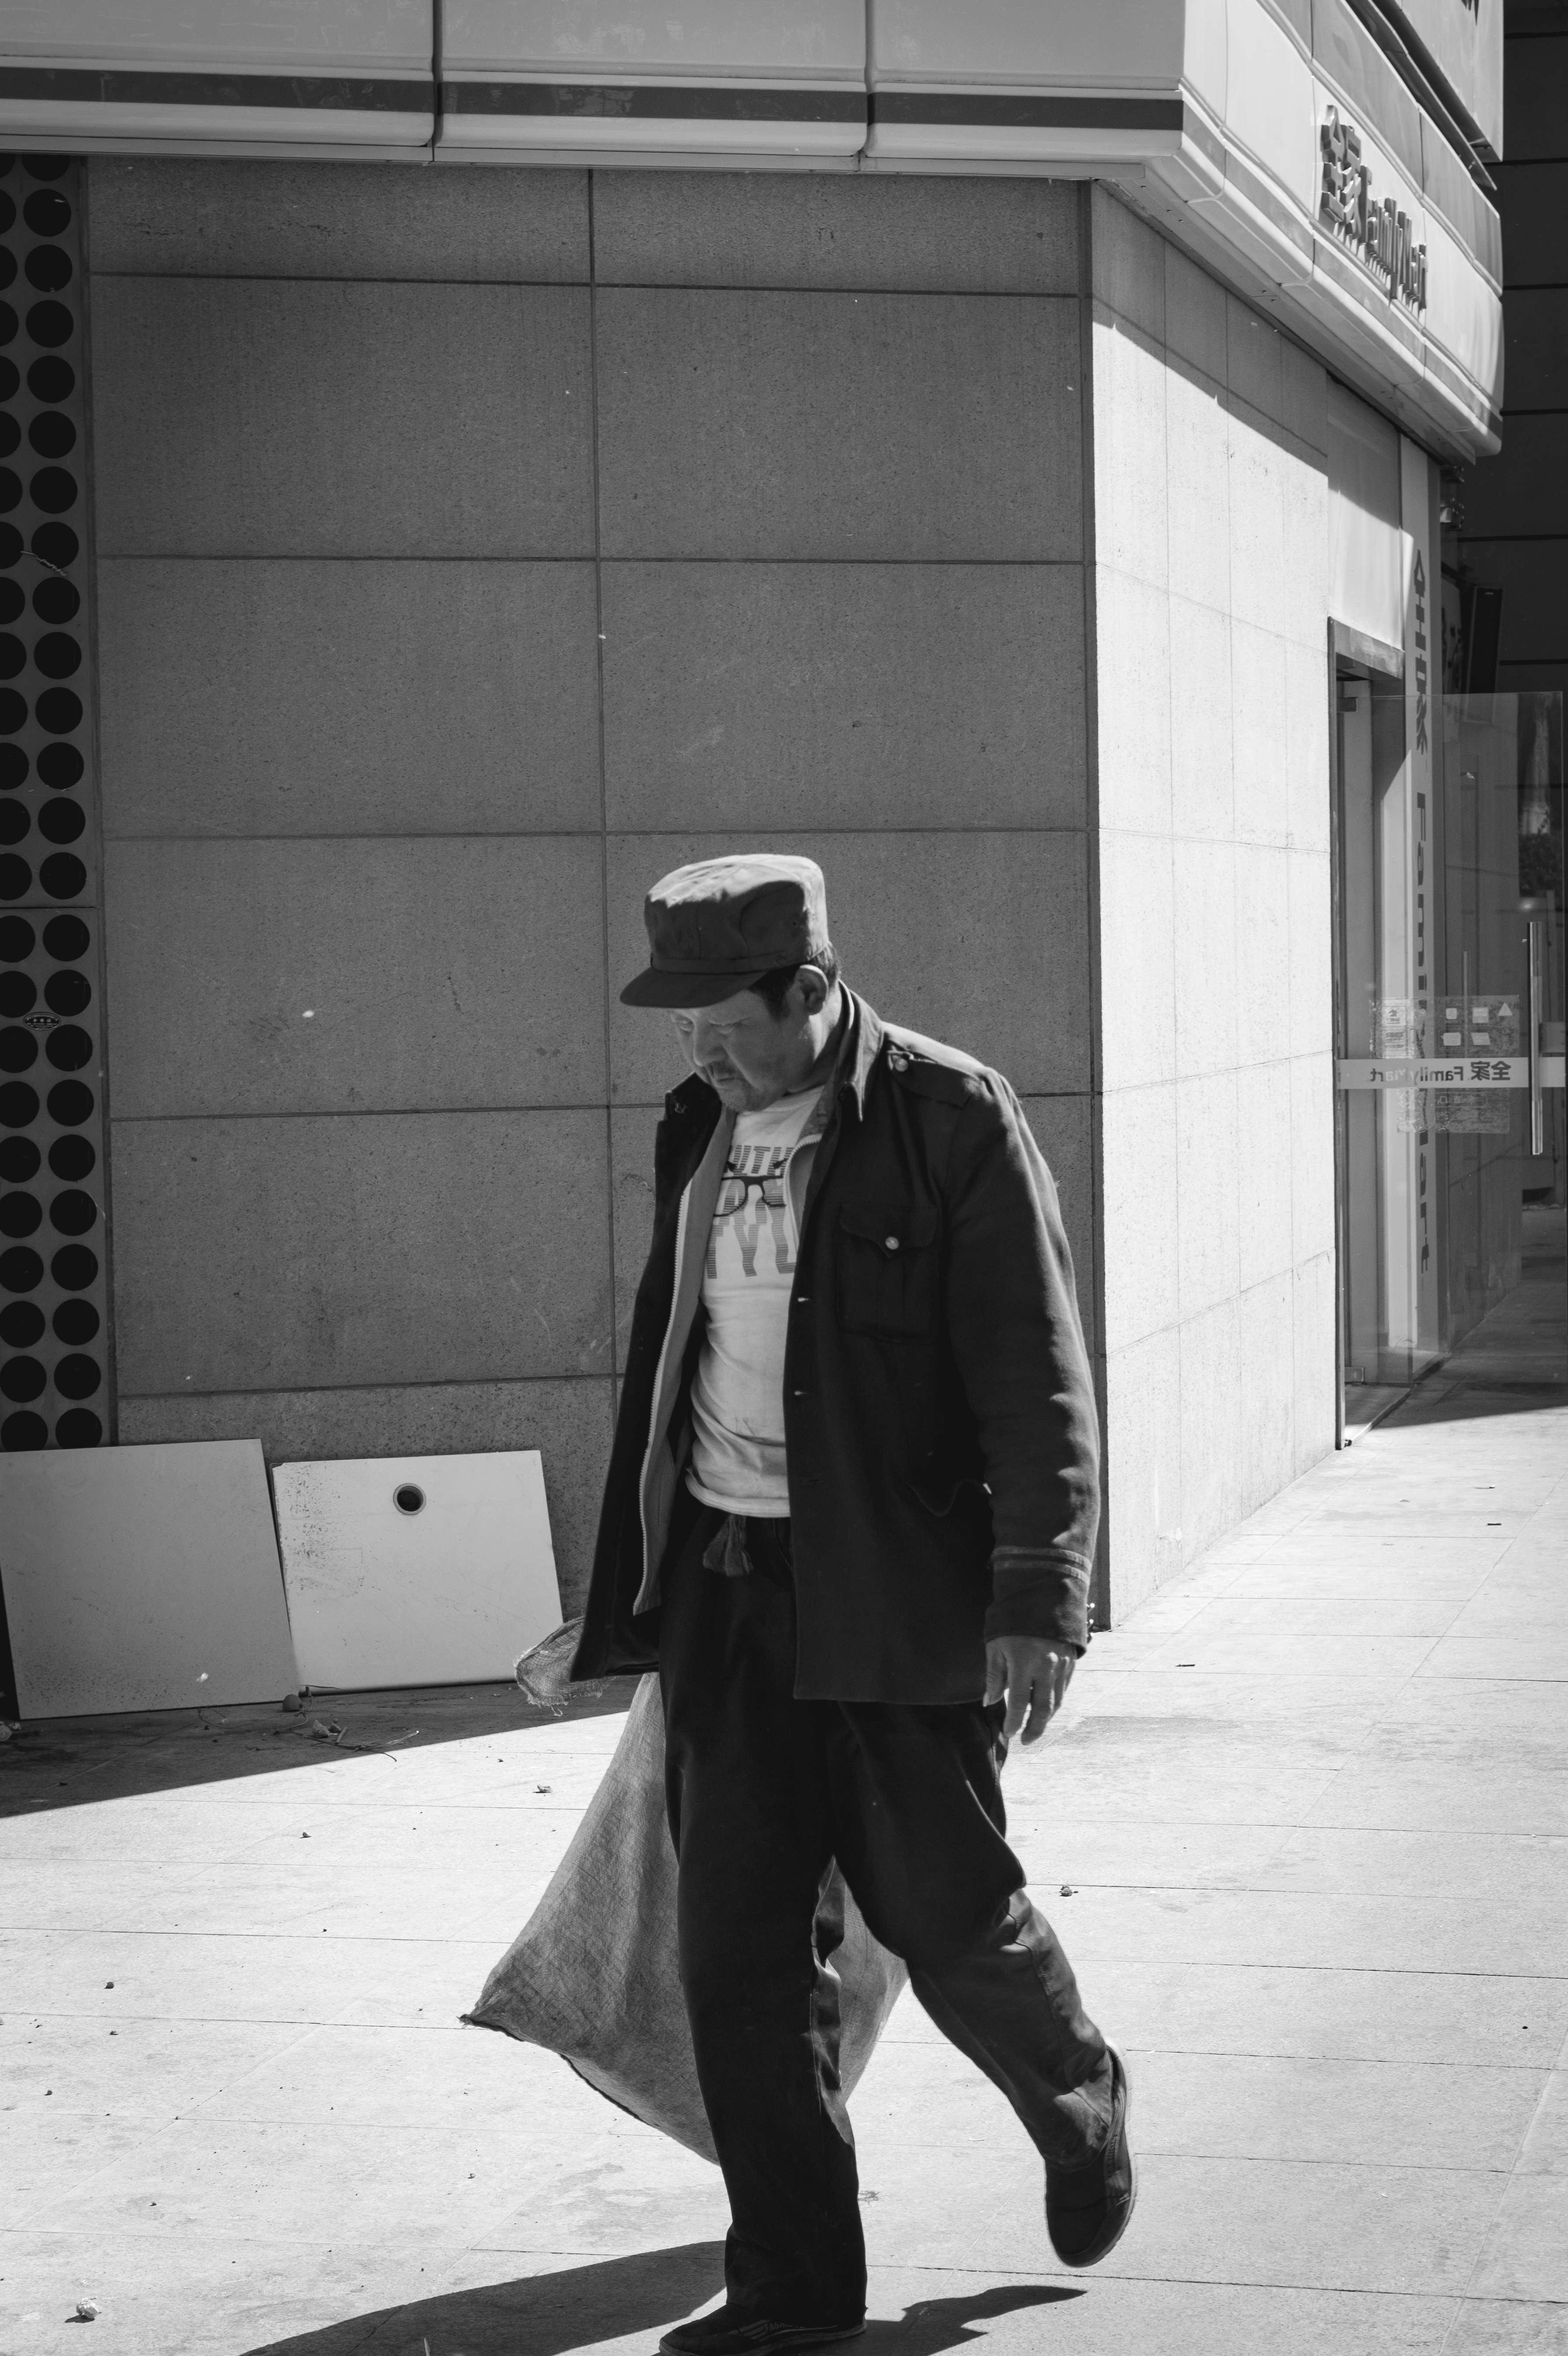
man, black and white, road, white, street, photography, male, spring, bag, fashion, clothing, black, monochrome, rice, candid, beijing, infrastructure, photograph, snapshot, china, sonystreetphotographer, monochrome photography, film noir, human positions